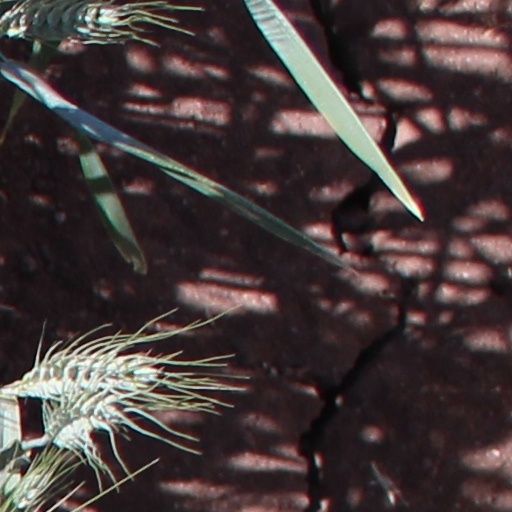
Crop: wheat